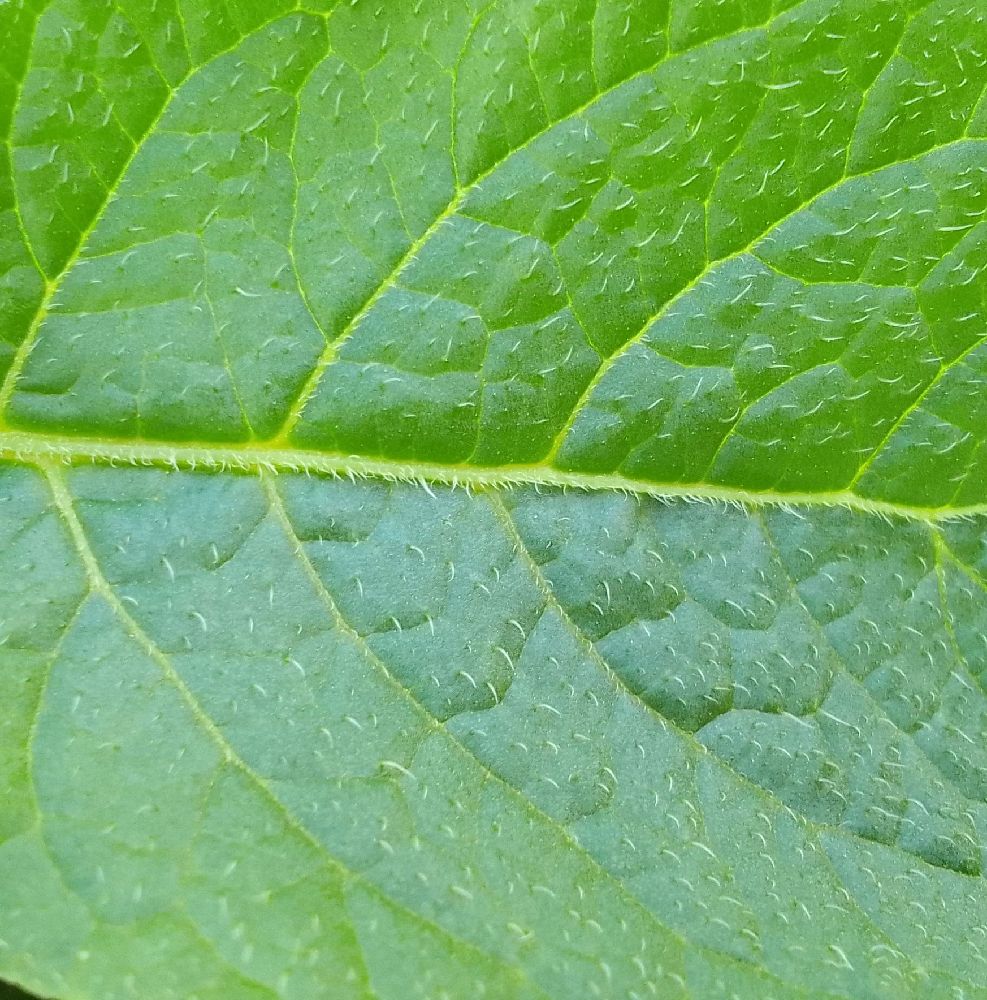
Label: Healthy